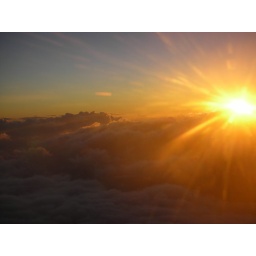
view from my airplane window over Guadalajara